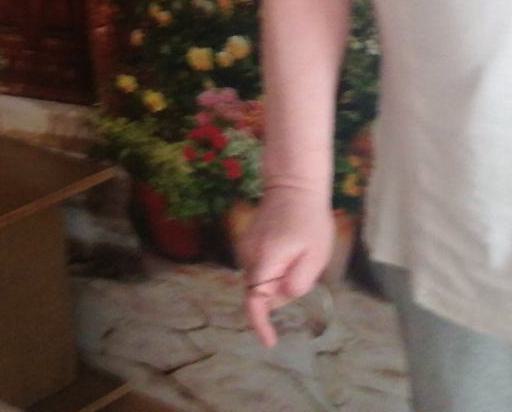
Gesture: no_gesture